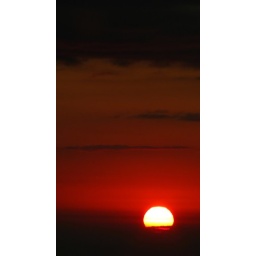
sunrise over tiger hill 2